El Badari, Egypt

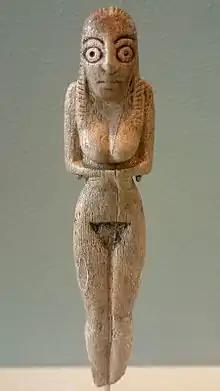
Ancient Badarian mortuary figurine.

El Badari is a town in the Asyut Governorate, Upper Egypt, located between Matmar and Qaw El Kebir.